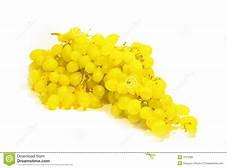
Label: grape